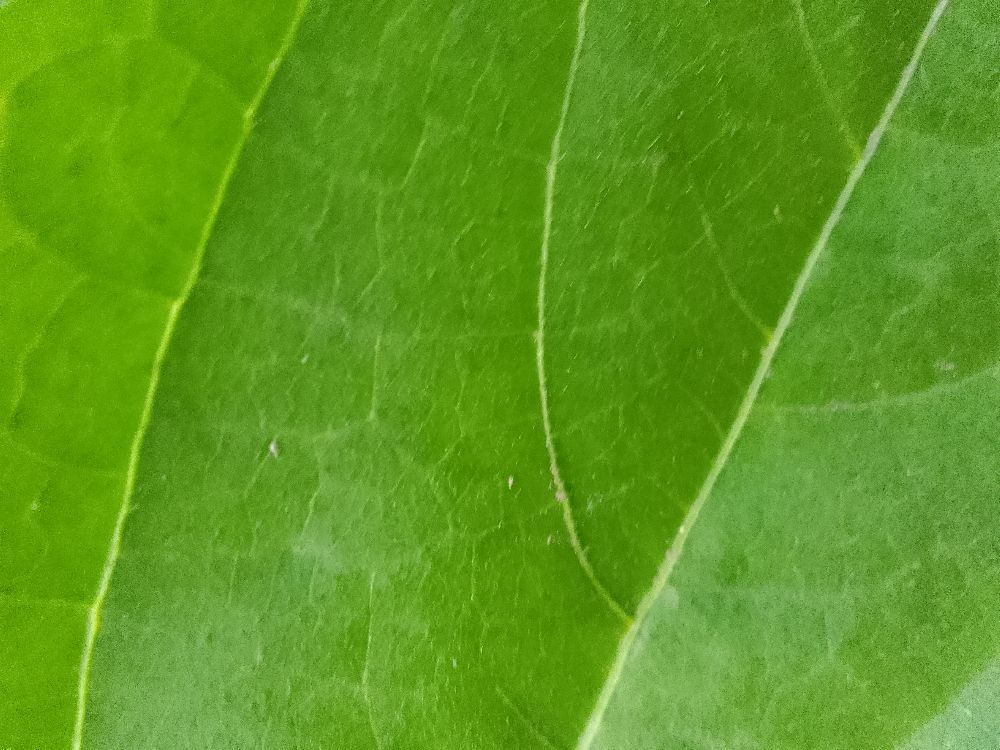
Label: healthy